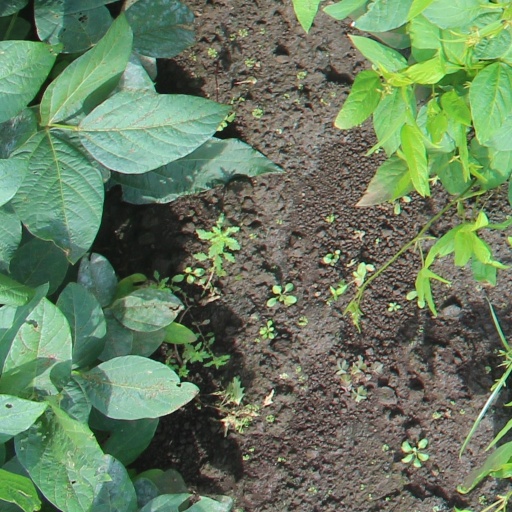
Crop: soybean